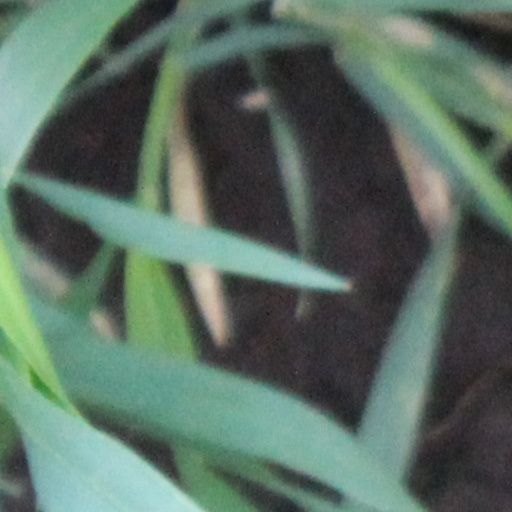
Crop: wheat